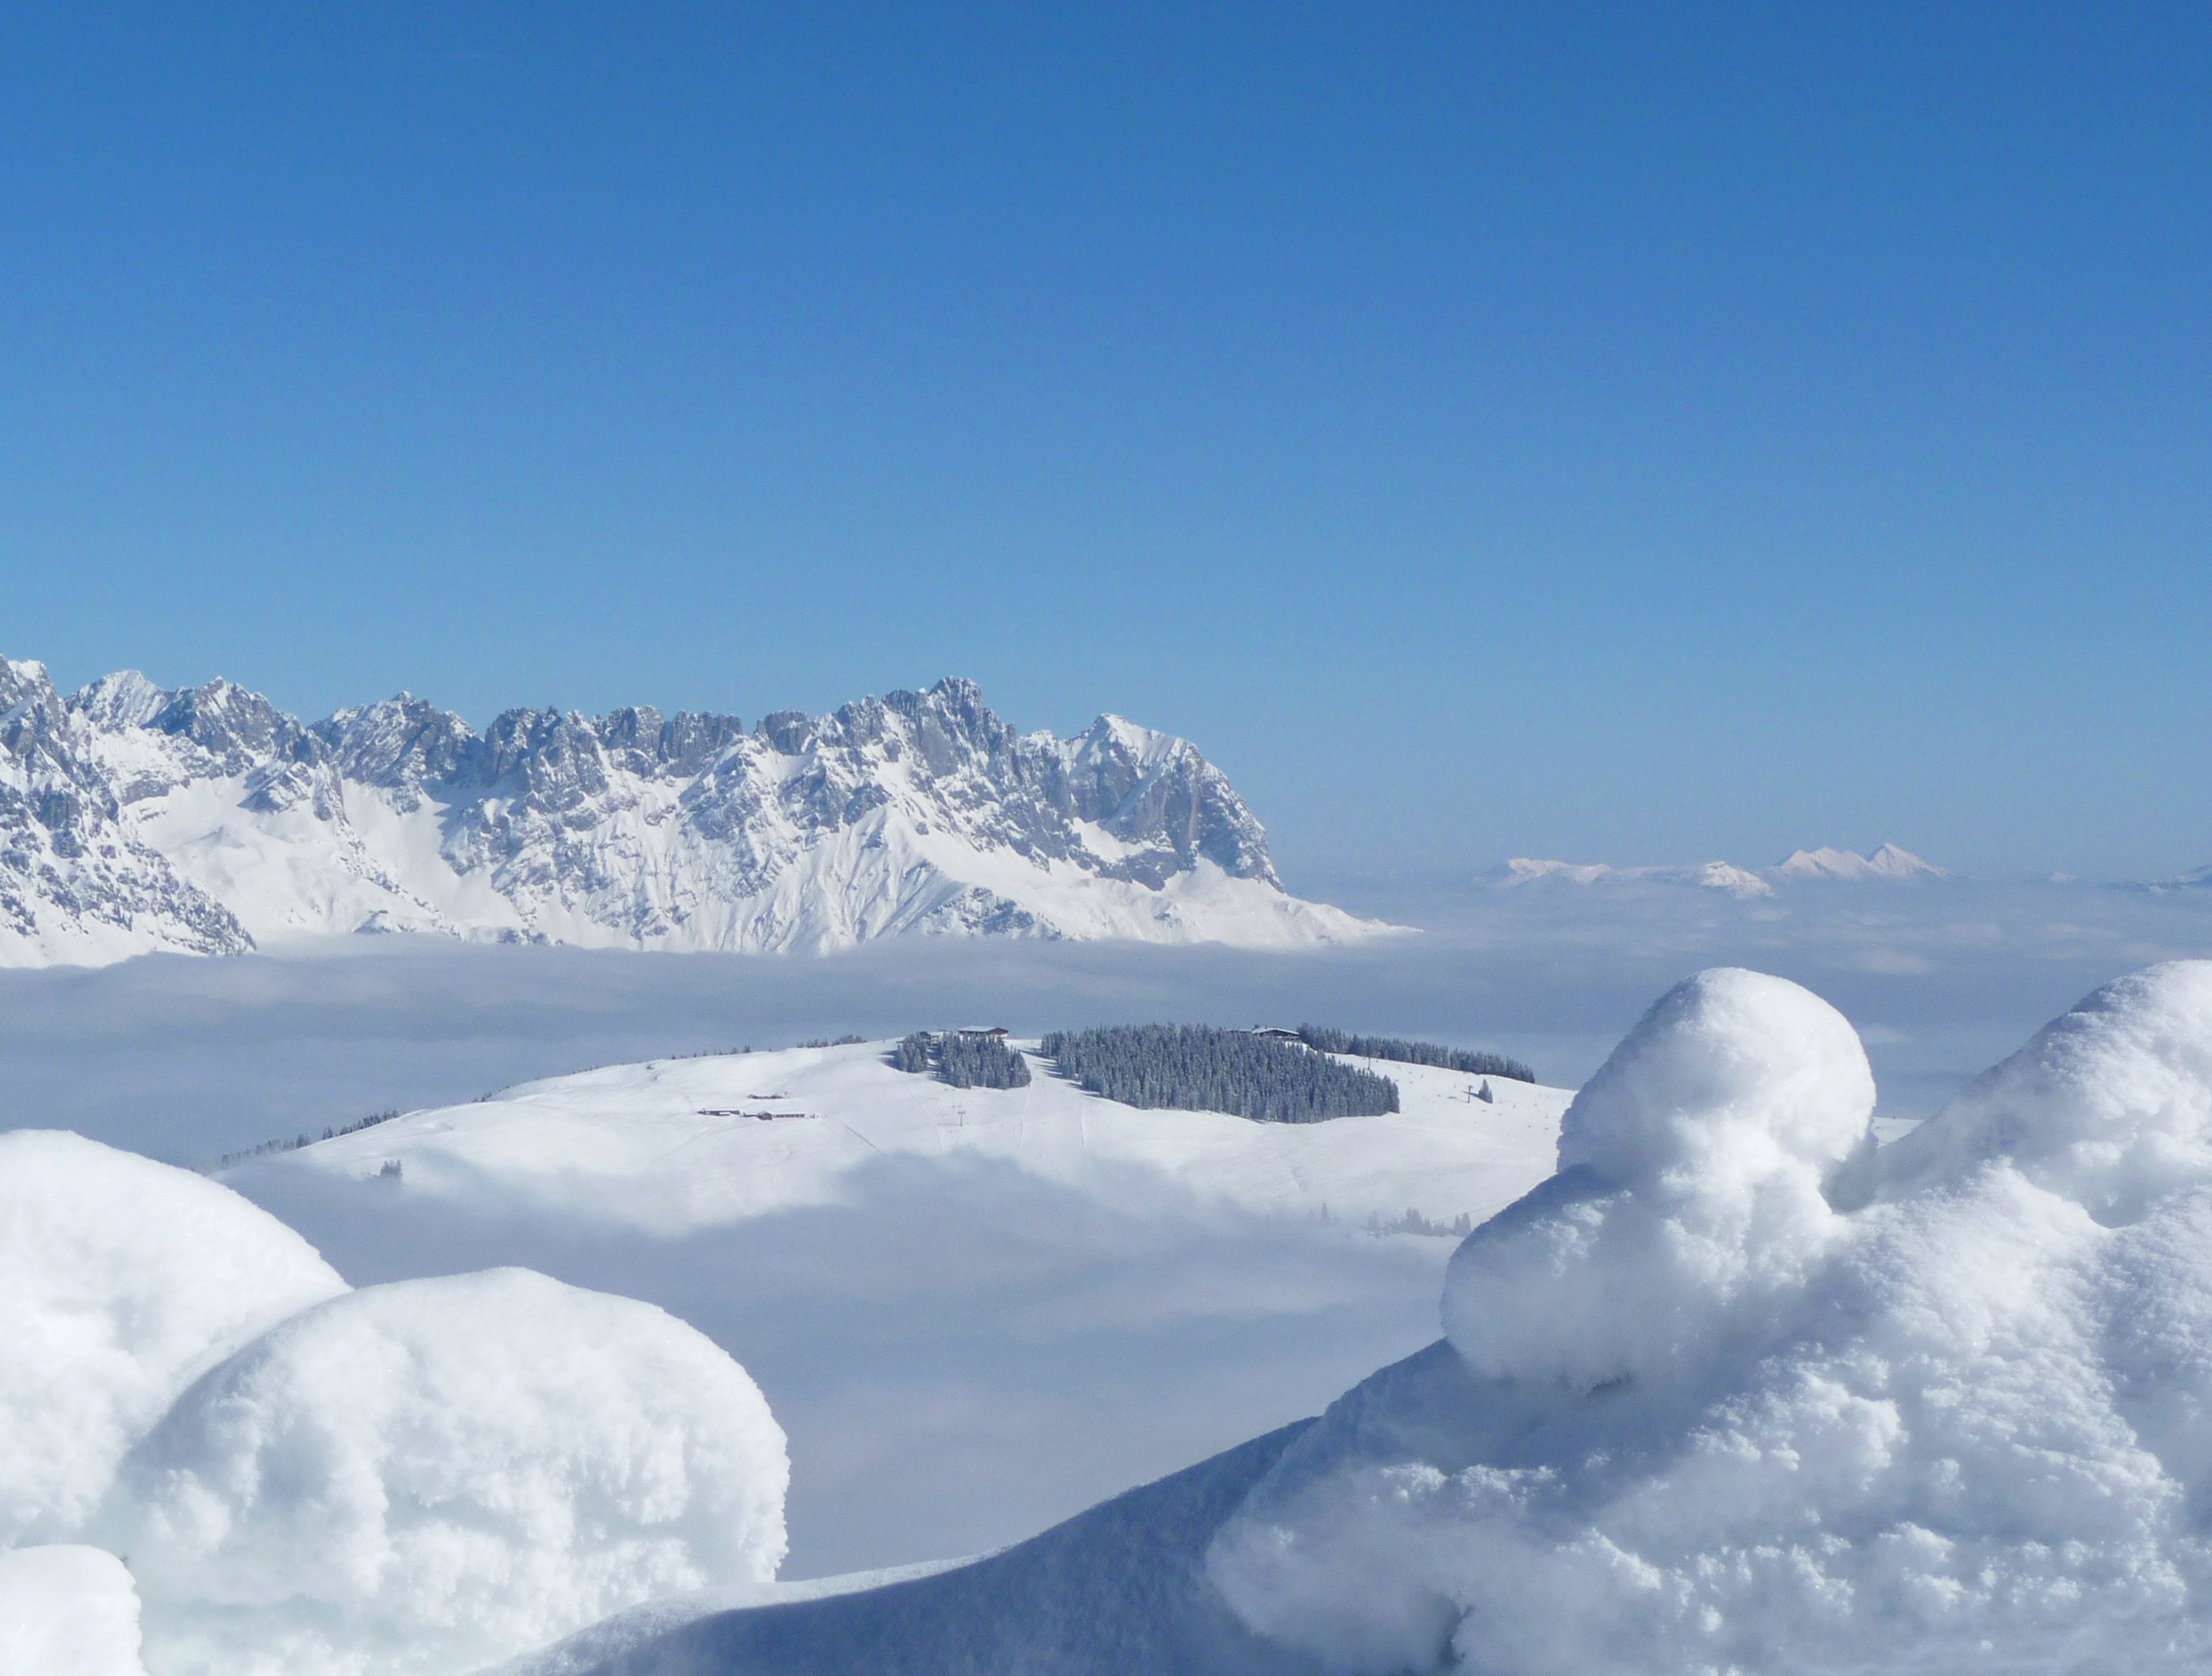
polar ice cap, sky, snow, arctic, ice, mountainous landforms, ice cap, natural environment, winter, mountain, mountain range, glacial landform, arctic ocean, cloud, geological phenomenon, glacier, freezing, massif, nunatak, ocean, alps, iceberg, landscape, ridge, meteorological phenomenon